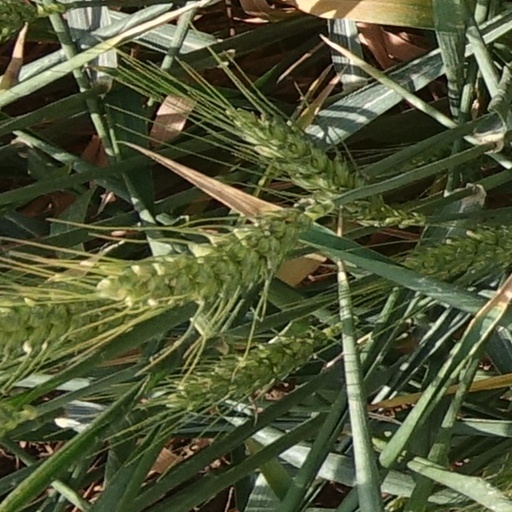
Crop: wheat